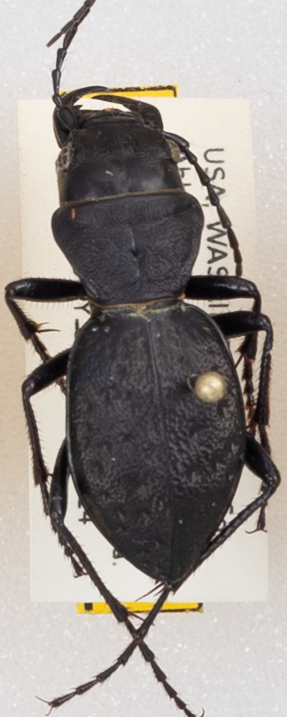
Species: Omus dejeanii
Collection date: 2019-05-14
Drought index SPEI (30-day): -2.09
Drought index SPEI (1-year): -2.09
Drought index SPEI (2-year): -2.09